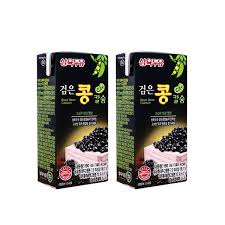
Label: paper